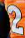
Number: 2